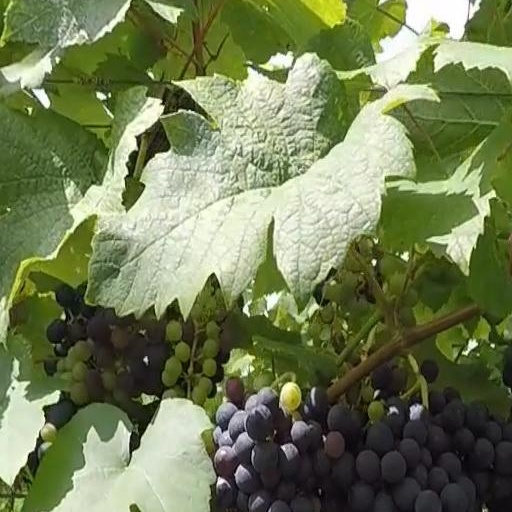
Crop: grape